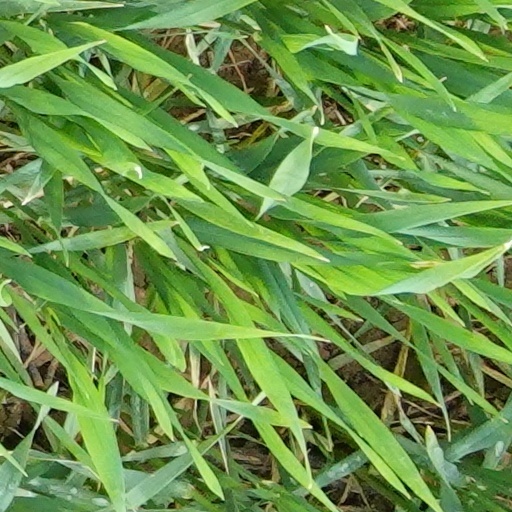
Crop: wheat